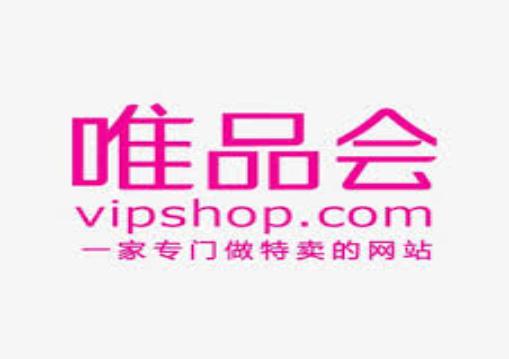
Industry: Necessities